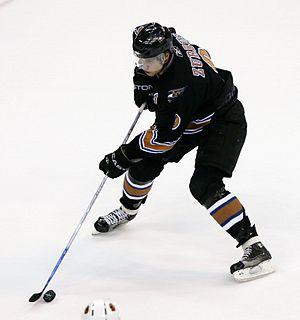
Le Sport en Lituanie est régi par le Département physique d’Éducation et des Sports après l'indépendance du pays de l'Union soviétique en 1990. Le gouvernement lituanien a créé le ministère pour gérer l'éducation physique dans les écoles et l'administration du sport dans le pays.
La Lituanie, en forme longue la république de Lituanie est un pays d’Europe du Nord situé sur la rive orientale de la mer Baltique, au nord-est de la Pologne, au nord-ouest de la Biélorussie, au sud de la Lettonie et à l'est de l'oblast russe de Kaliningrad. Sa capitale est Vilnius. C'est le plus méridional des Pays baltes ainsi que le plus peuplé et le plus grand en superficie.